Constanzo Beschi

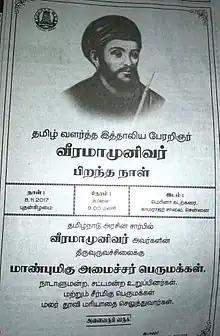
TamilNadu government's paper advertisement paying homage to Veeramamunivar

Constantine compiled the first Tamil lexicon - a Tamil-Latin dictionary. He also compiled the comprehensive "Chaturakarati" (சதுரகராதி), a quadruple lexicon containing words, synonyms, and categories of words and rhymes. Beschi also composed two other Tamil grammars and three dictionaries, covering Tamil-Latin, Tamil-Portuguese and Tamil-Tamil.